Walker Art Center

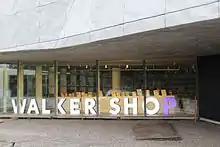
Walker Shop memoriam for Prince on the first anniversary of his death

Located on a 17-acre urban campus, the Walker Art Center's 260,000 square foot, 8-story building encompasses 10 art galleries along with a cinema, theater, shop, restaurant, and café, along with other special events spaces and lecture rooms.